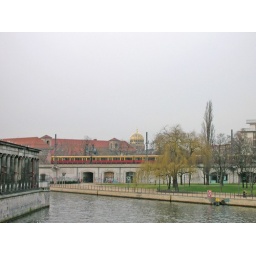
Museum Island with yellow train going by